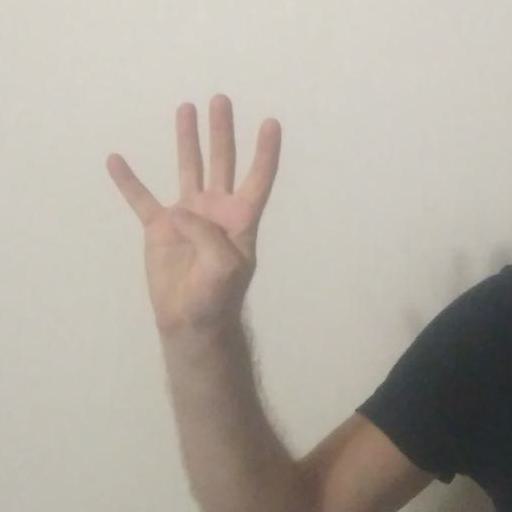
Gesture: four